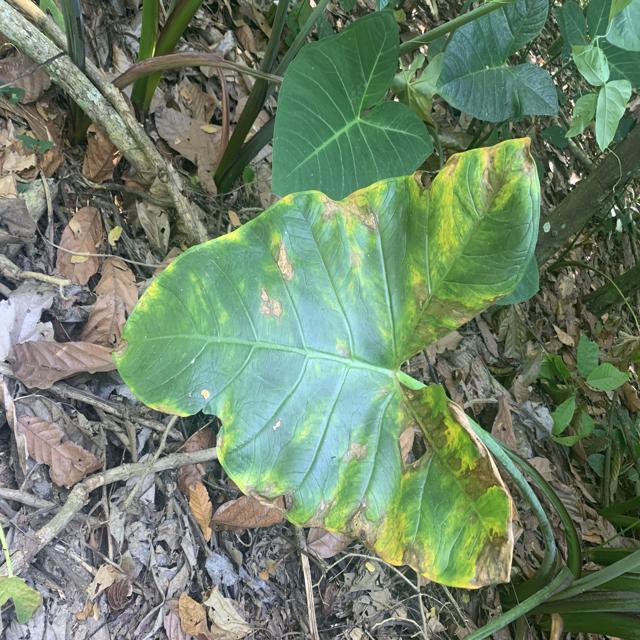
Label: Early_Blight